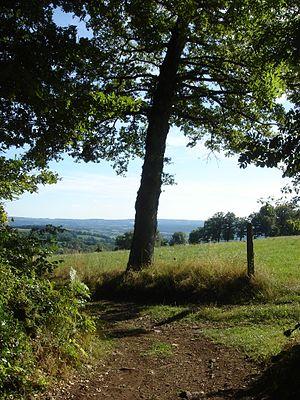
Chemin de crête plateau de Saint-Simon
Le plateau du Coyan est un petit plateau basaltique français qui s'étend entre la vallée de la Jordanne et celle de la Cère sur les communes de Velzic, de Polminhac de Vic, de Lascelle et de Thiézac dans le département du Cantal. Il fait partie des contreforts des monts du Cantal.
Le château Labeau est un manoir situé dans la commune de Saint-Simon, département du Cantal.